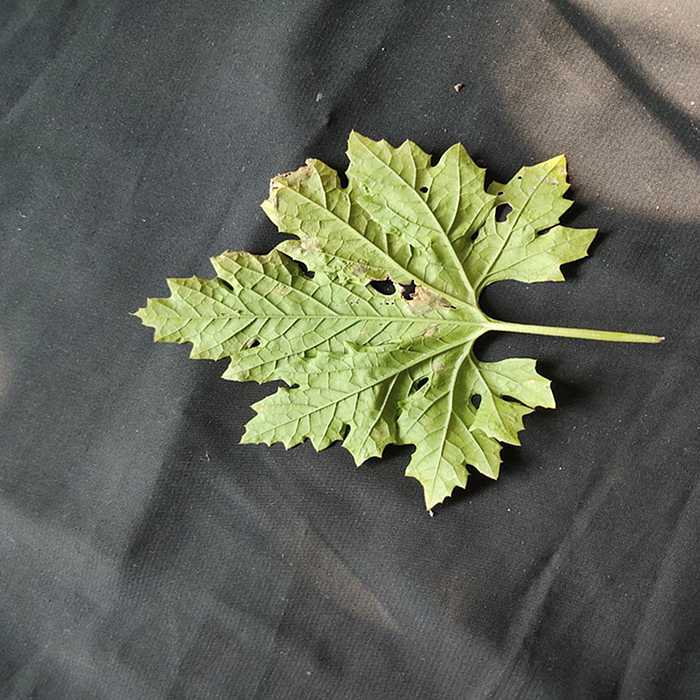
Plant: Bitter Gourd
Label: Downey mildew